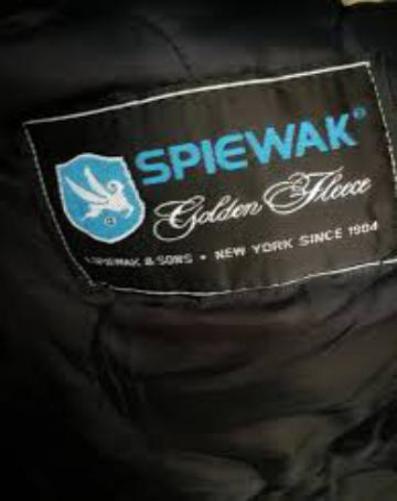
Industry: Clothes